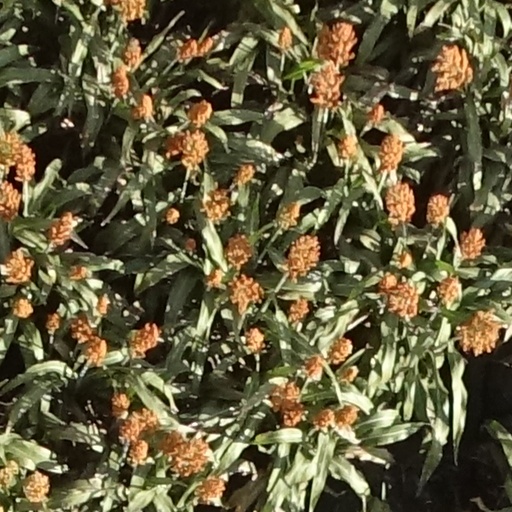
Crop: sorghum